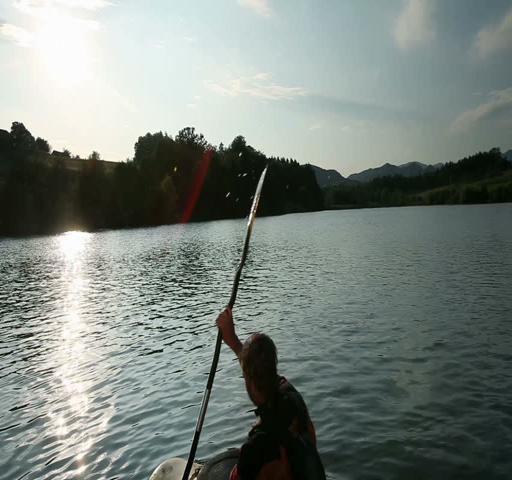
young people canoeing in the lake at sunset